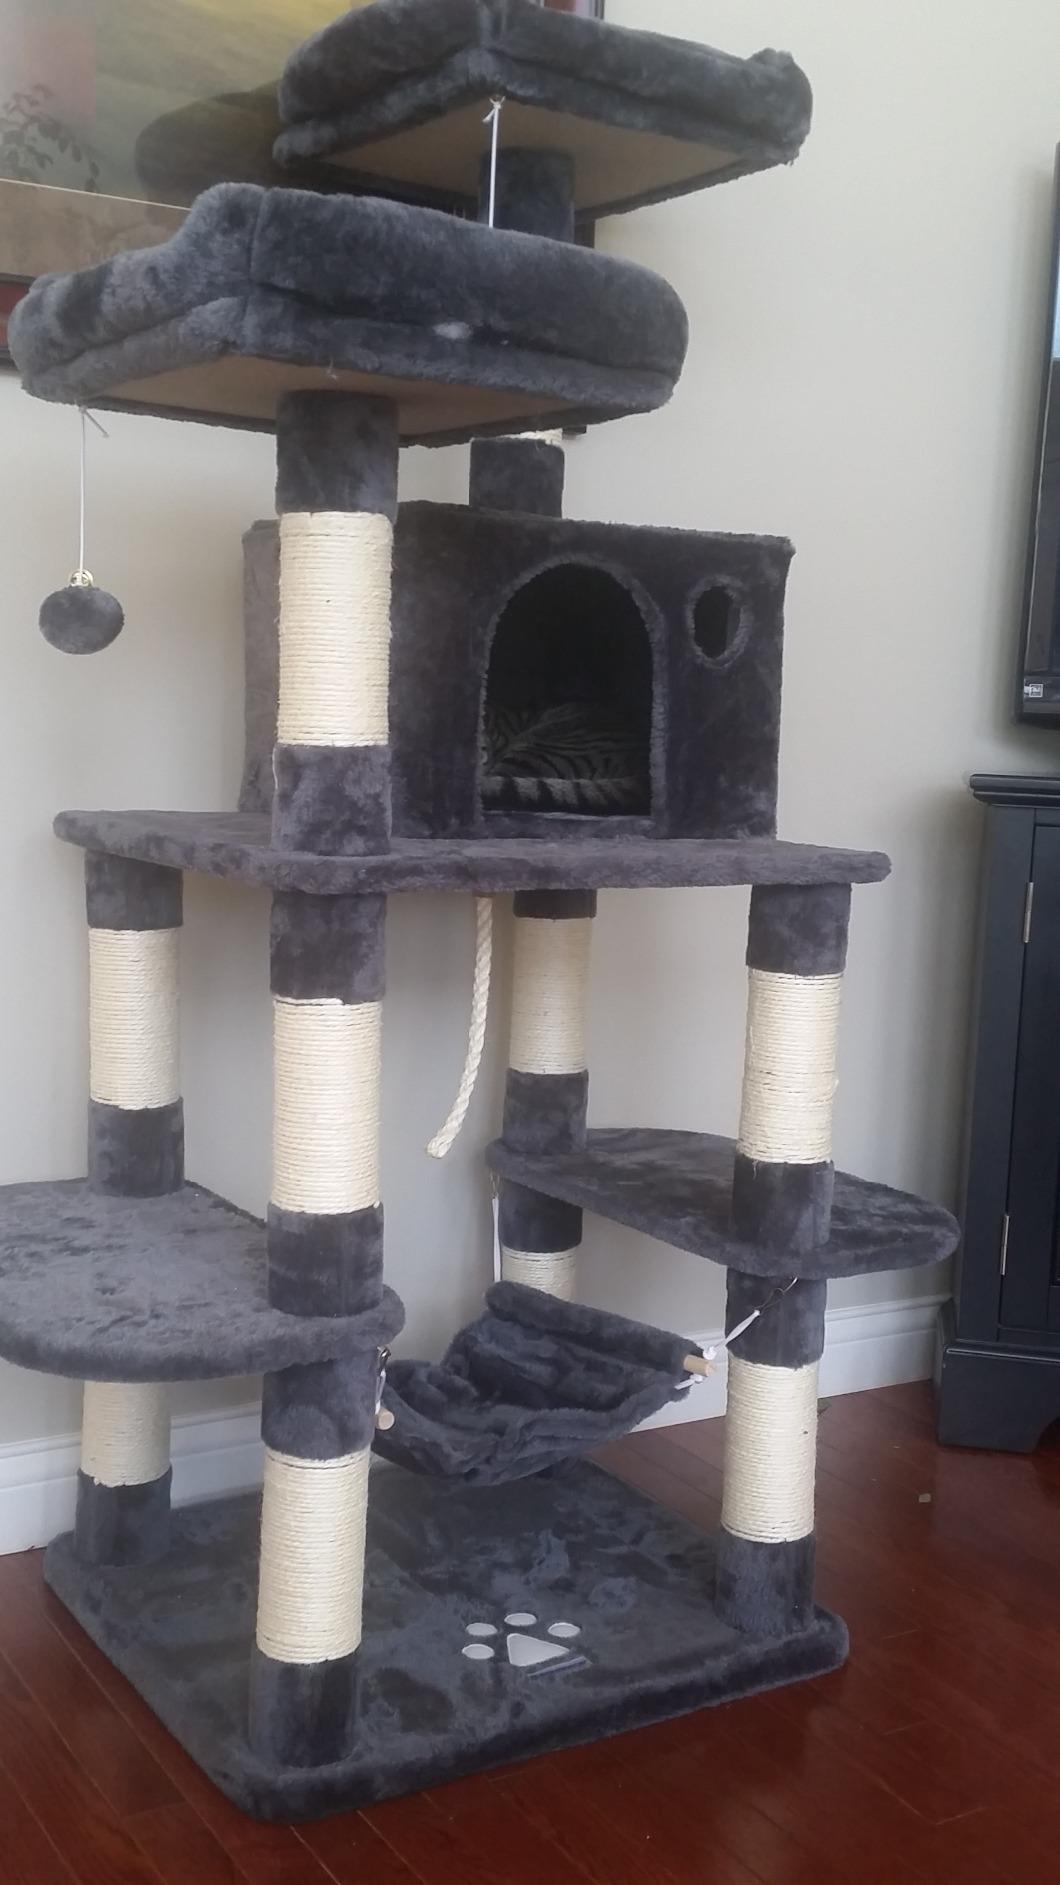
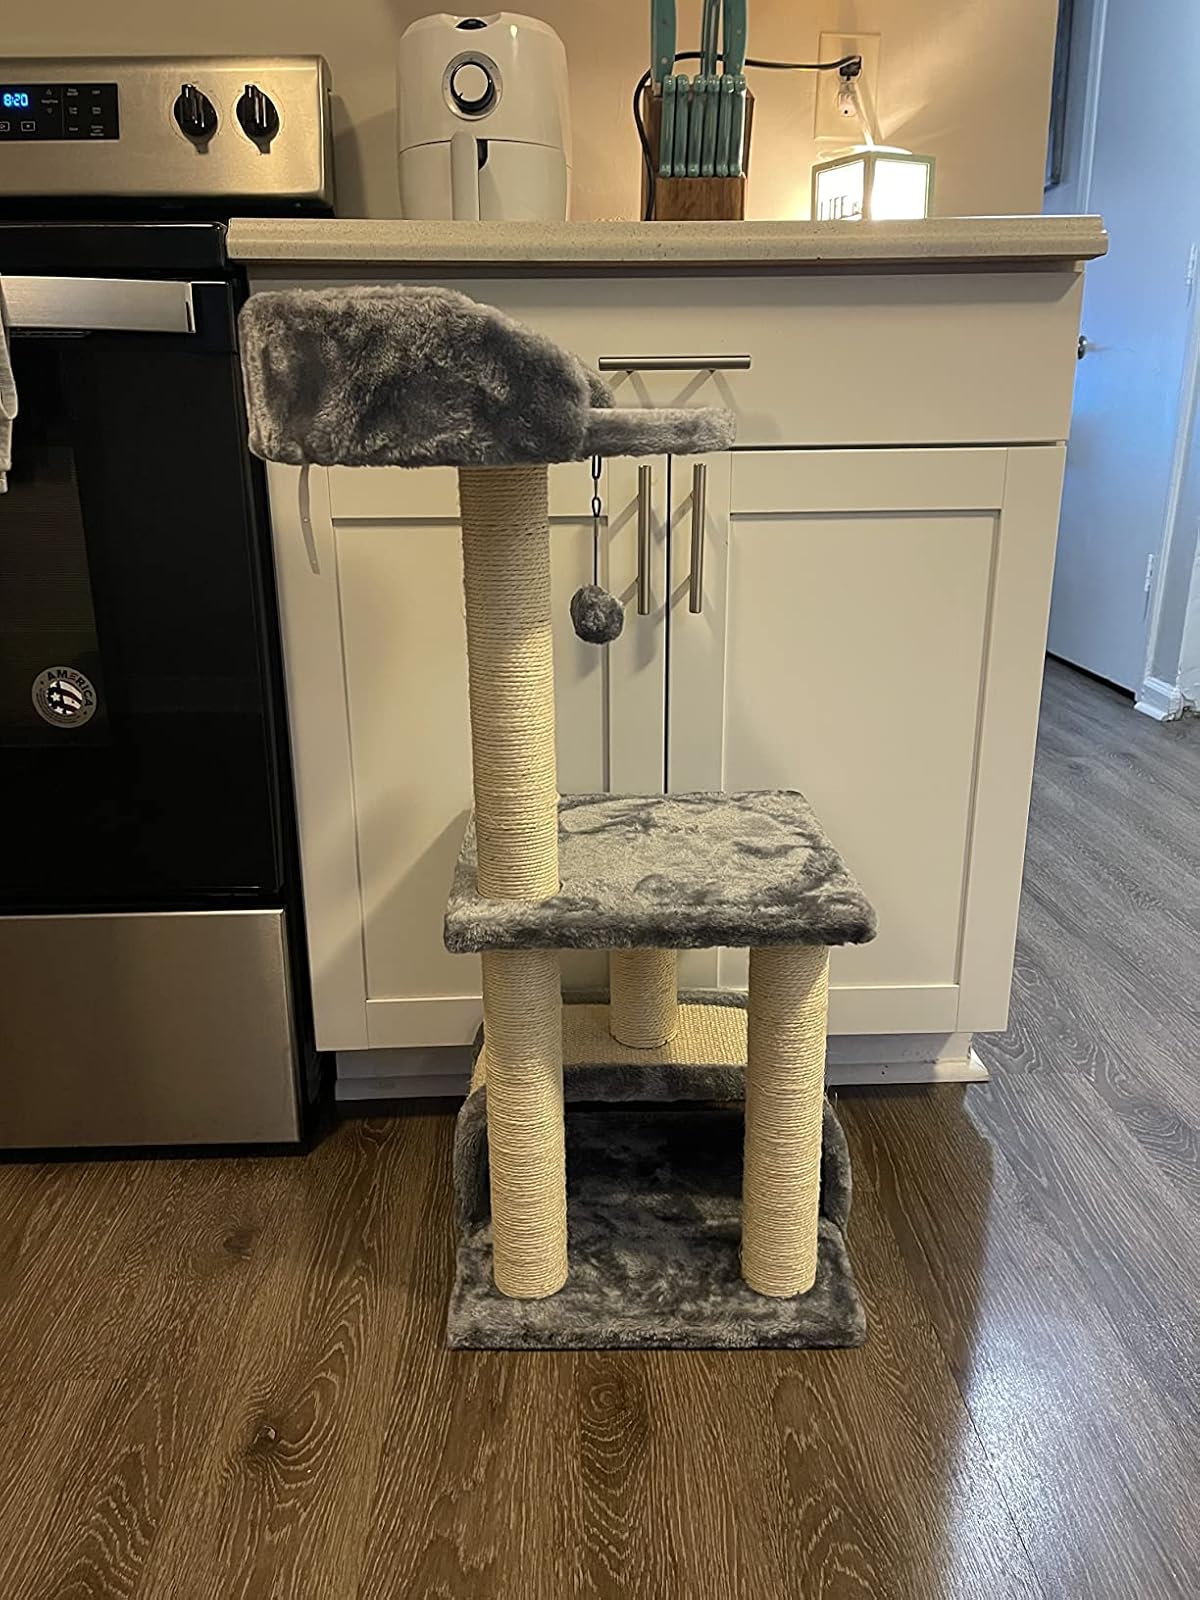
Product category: items_cat tree
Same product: no